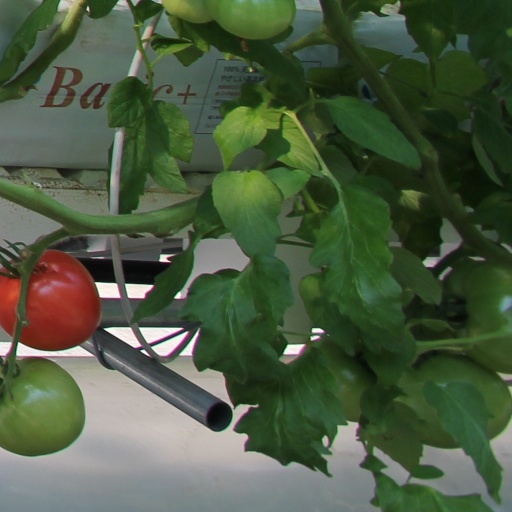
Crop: tomato